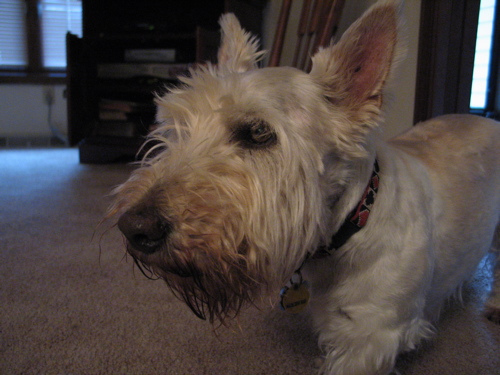
Animal: dog
Breed: scottish_terrier